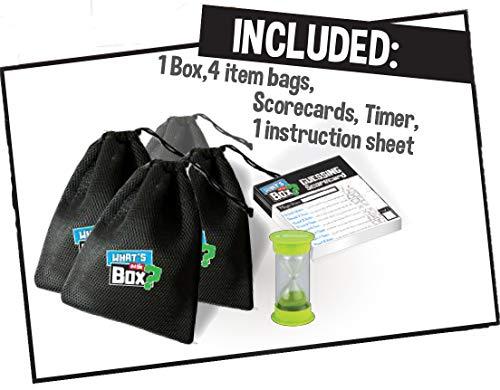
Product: What's In the Box
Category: Toys & Games | Games & Accessories
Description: Challenge your friends and family to blind guess what's inside the box.
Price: $19.25
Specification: ProductDimensions:6x10.5x10.5inches|ItemWeight:2.04pounds|ShippingWeight:2.05pounds(Viewshippingratesandpolicies)|ASIN:B07QHFLD7H|Itemmodelnumber:B07QHFLD7H|Manufacturerrecommendedage:4yearsandup